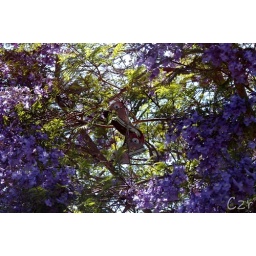
some pink chucks in a tree =P